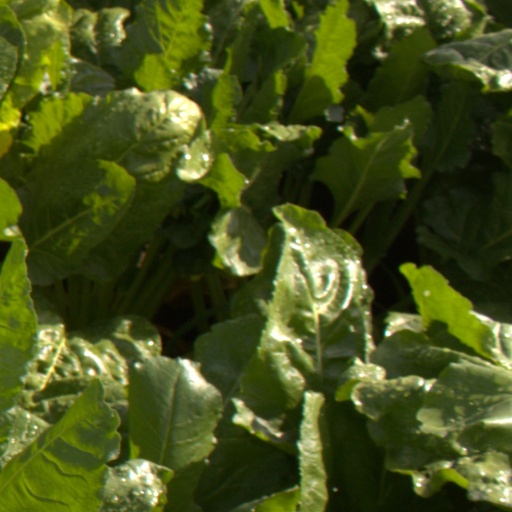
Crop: sugar beet